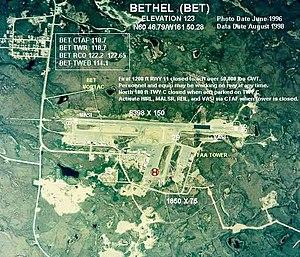
Bethel est une ville d'Alaska aux États-Unis située dans la région de recensement de Bethel, sur la côte ouest de l'état, à 340 milles d'Anchorage. Sa population était estimée à 6 378 habitants en 2016. C'est le port principal de la rivière Kuskokwim, et elle représente le centre administratif de la région du delta du Yukon-Kuskokwim.
L'aéroport de Bethel est un aéroport public situé 6 km au sud-ouest de la ville de Bethel, en Alaska, États-Unis.